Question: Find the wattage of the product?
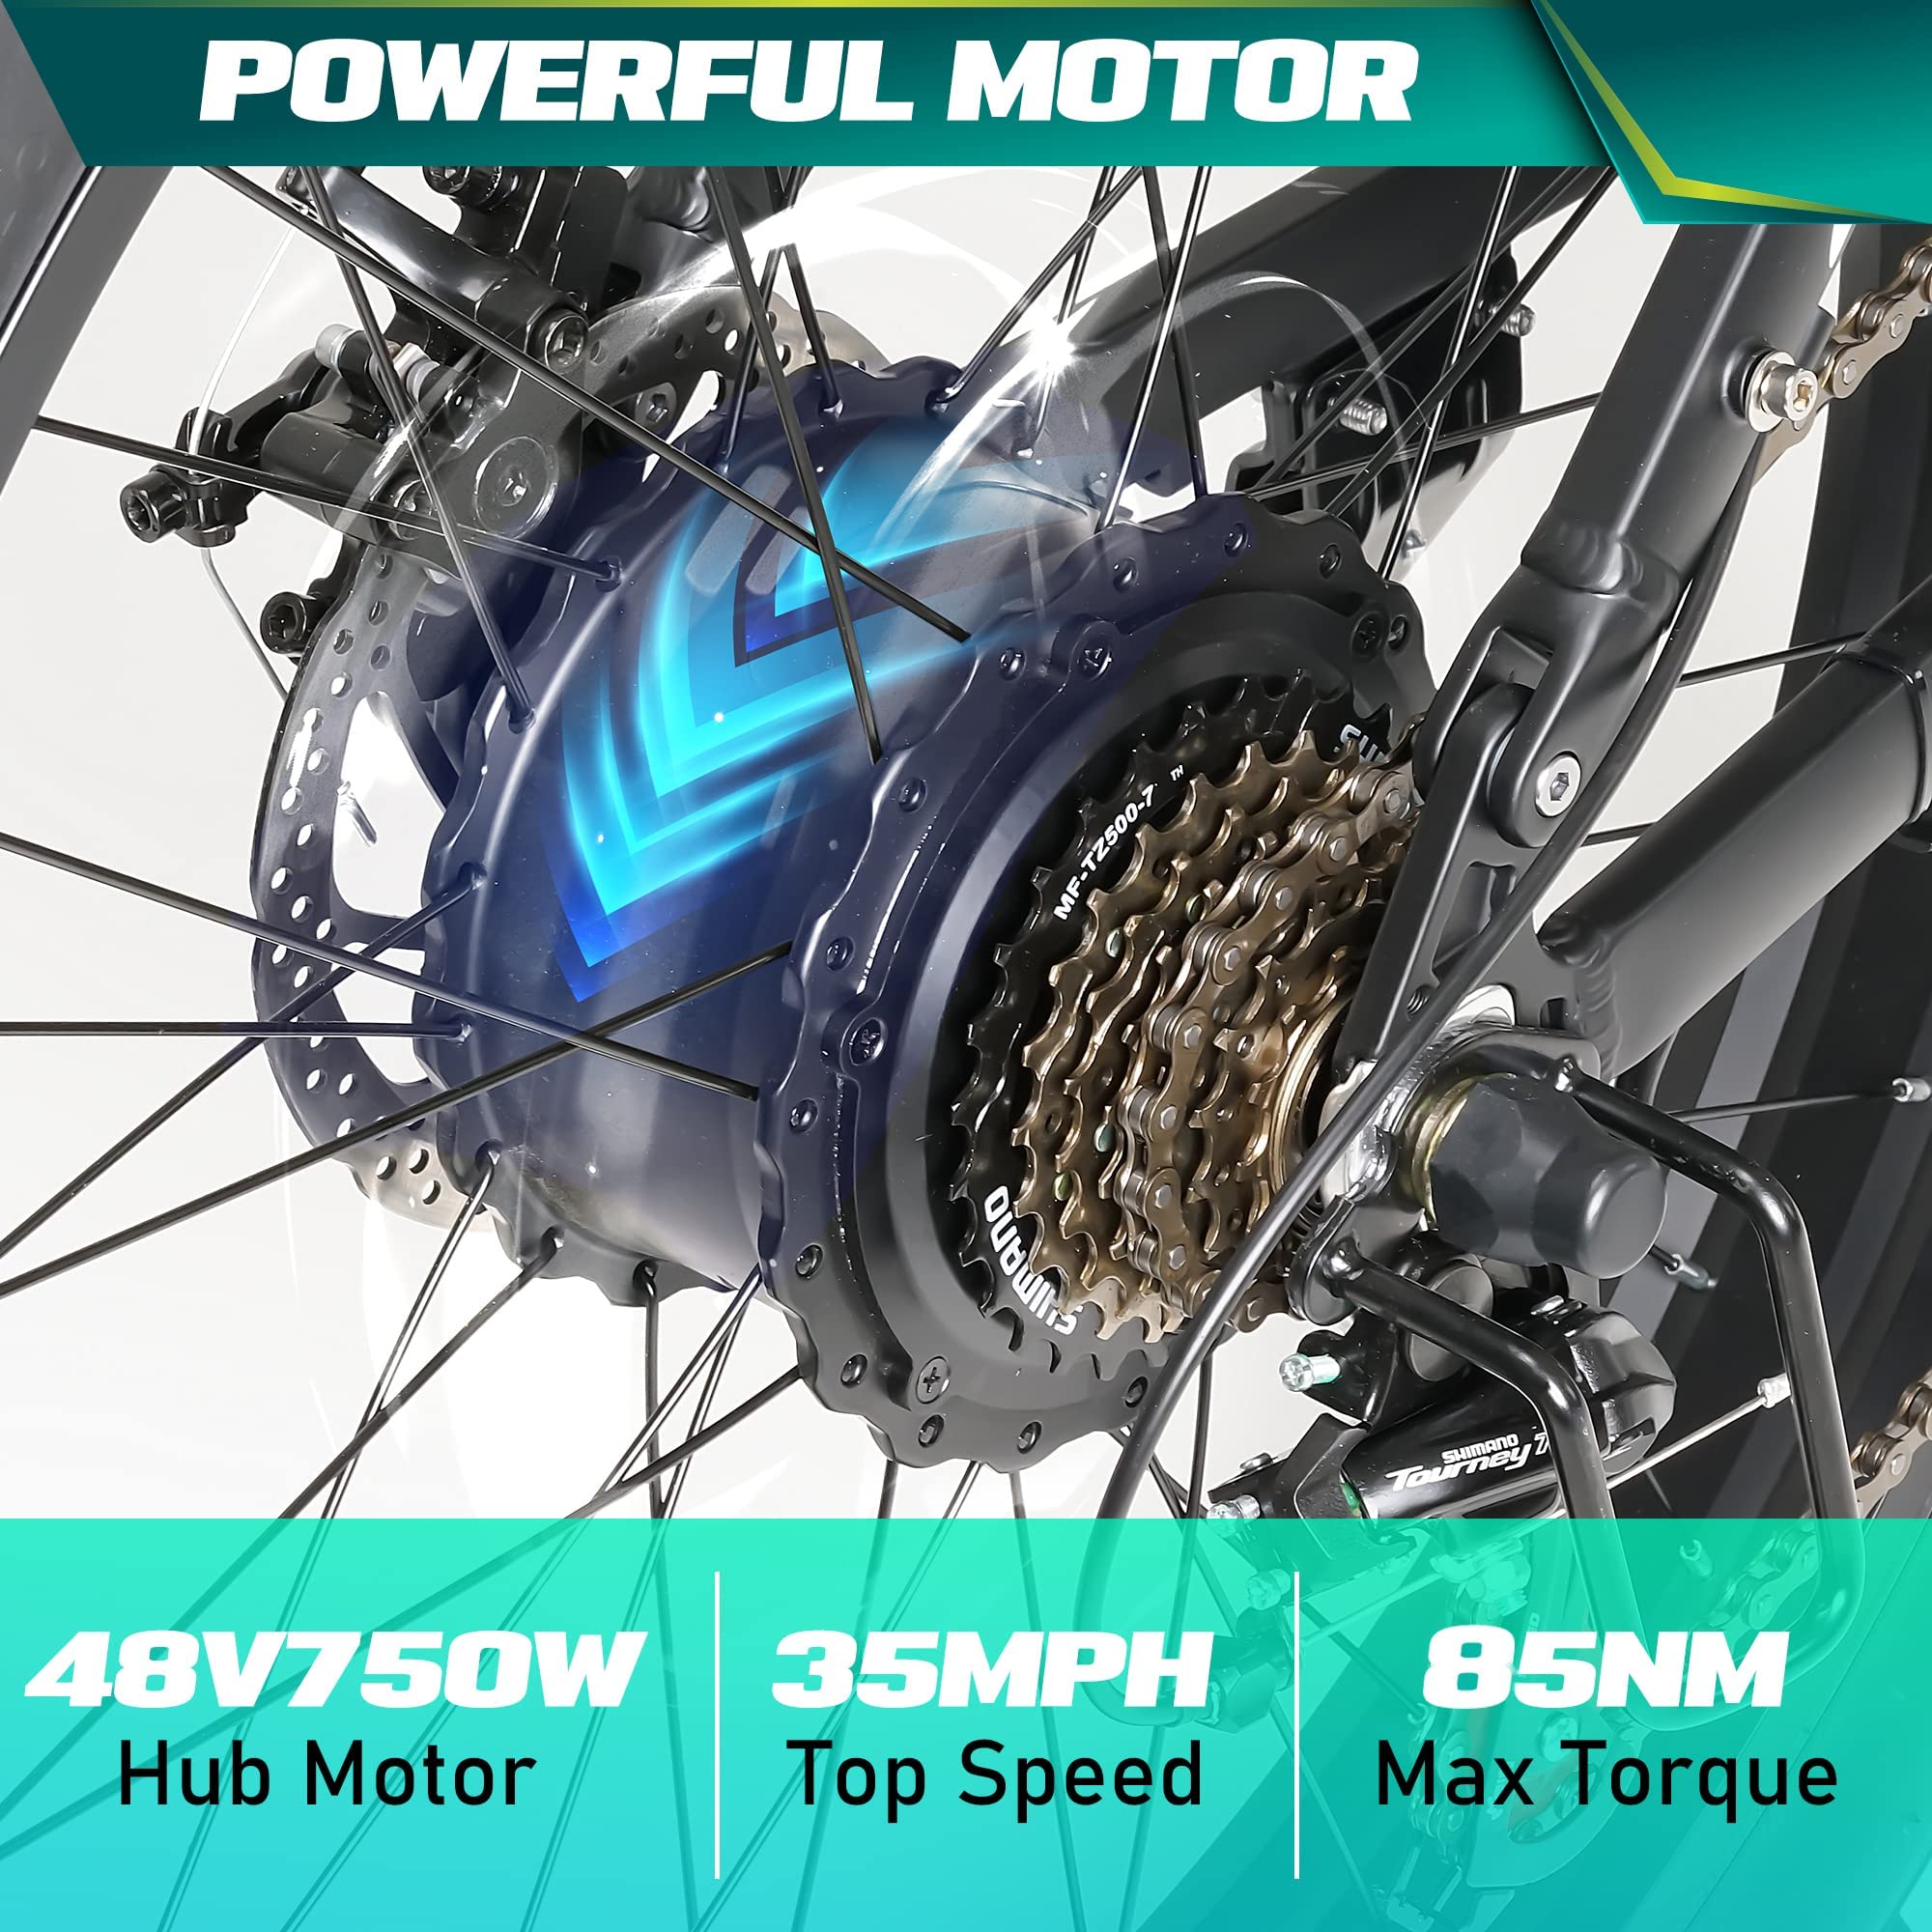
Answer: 750.0 watt